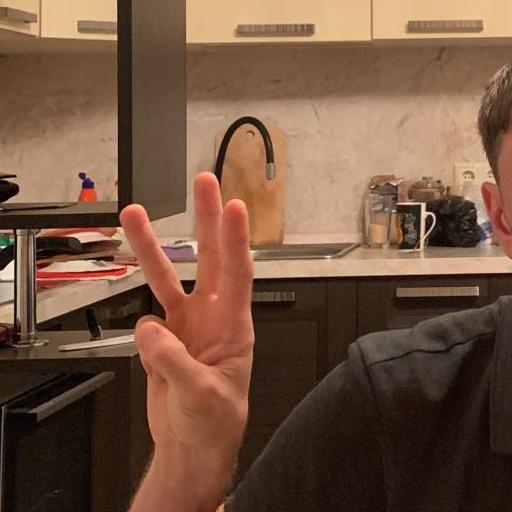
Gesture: three